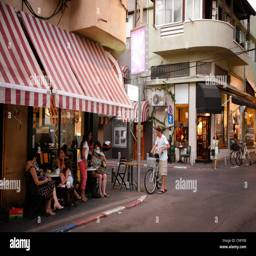
street scene at the trendy neighbourhood